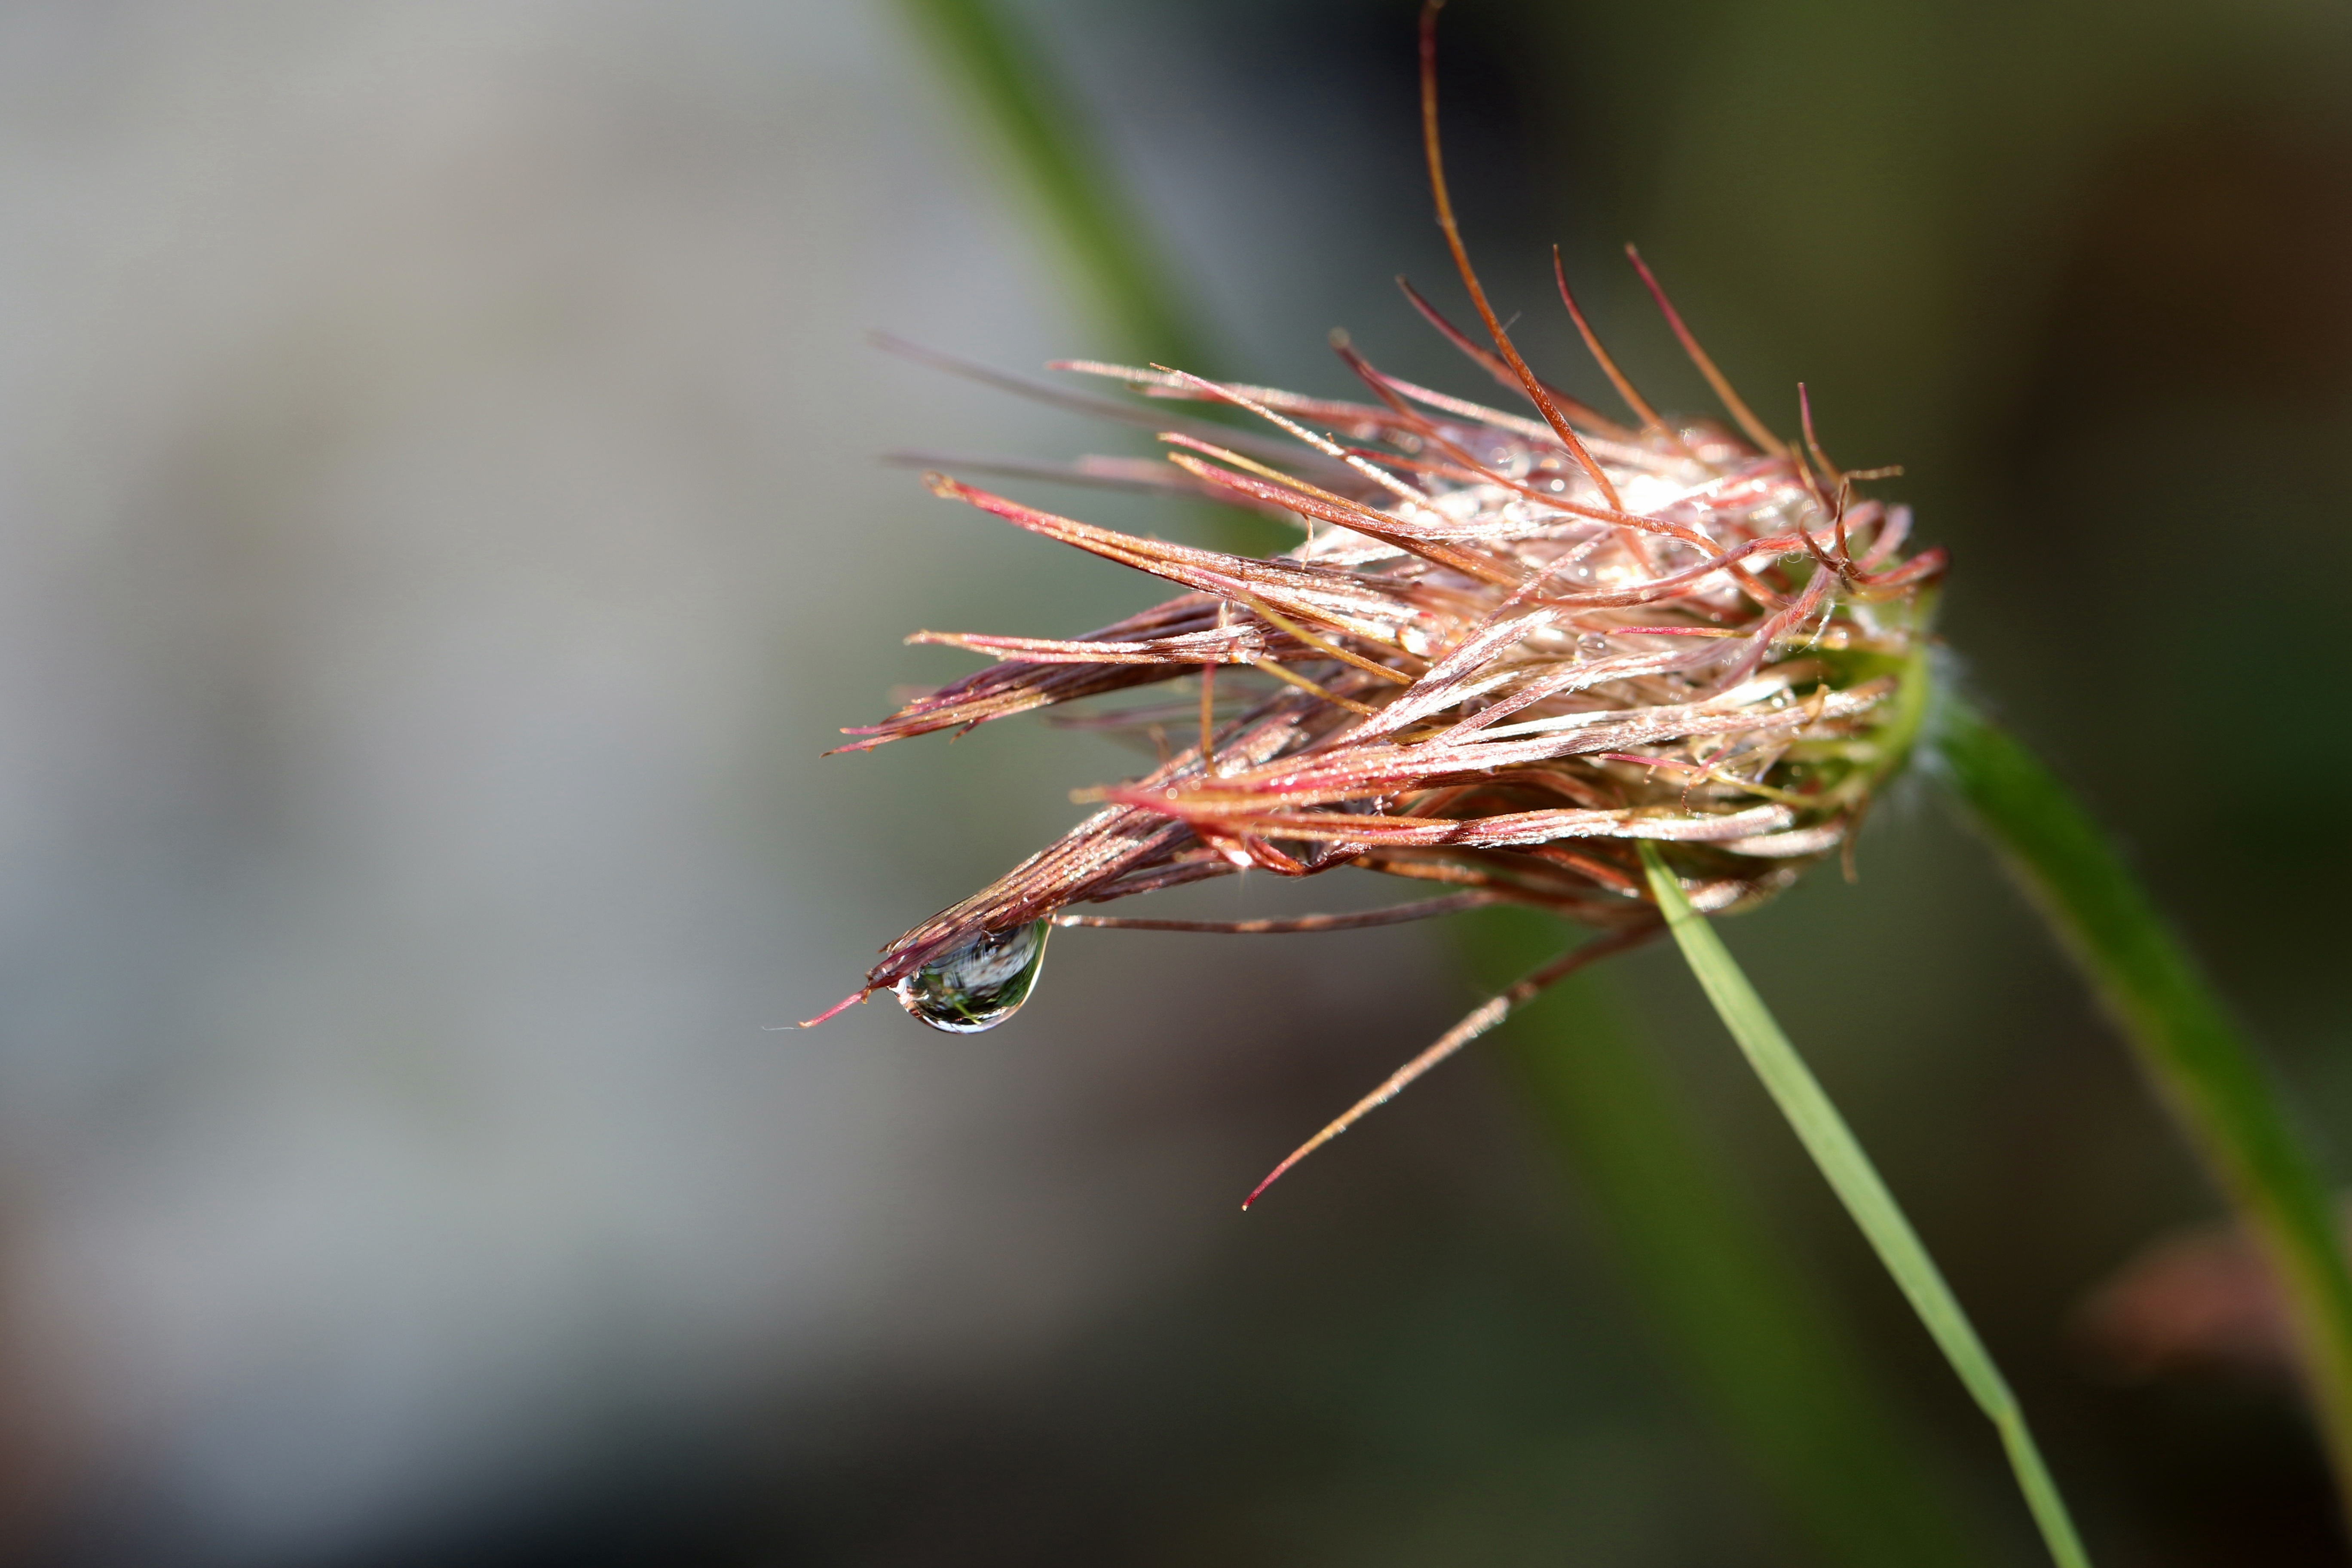
nature, grass, branch, plant, photography, leaf, flower, spring, green, macro, autumn, botany, garden, closeup, flora, fauna, twig, wildflower, close up, seeds, rosa, macro photography, flowering plant, a garden plant, the delicacy, menopause, sasanka, grass family, plant stem, land plant, thorns spines and prickles